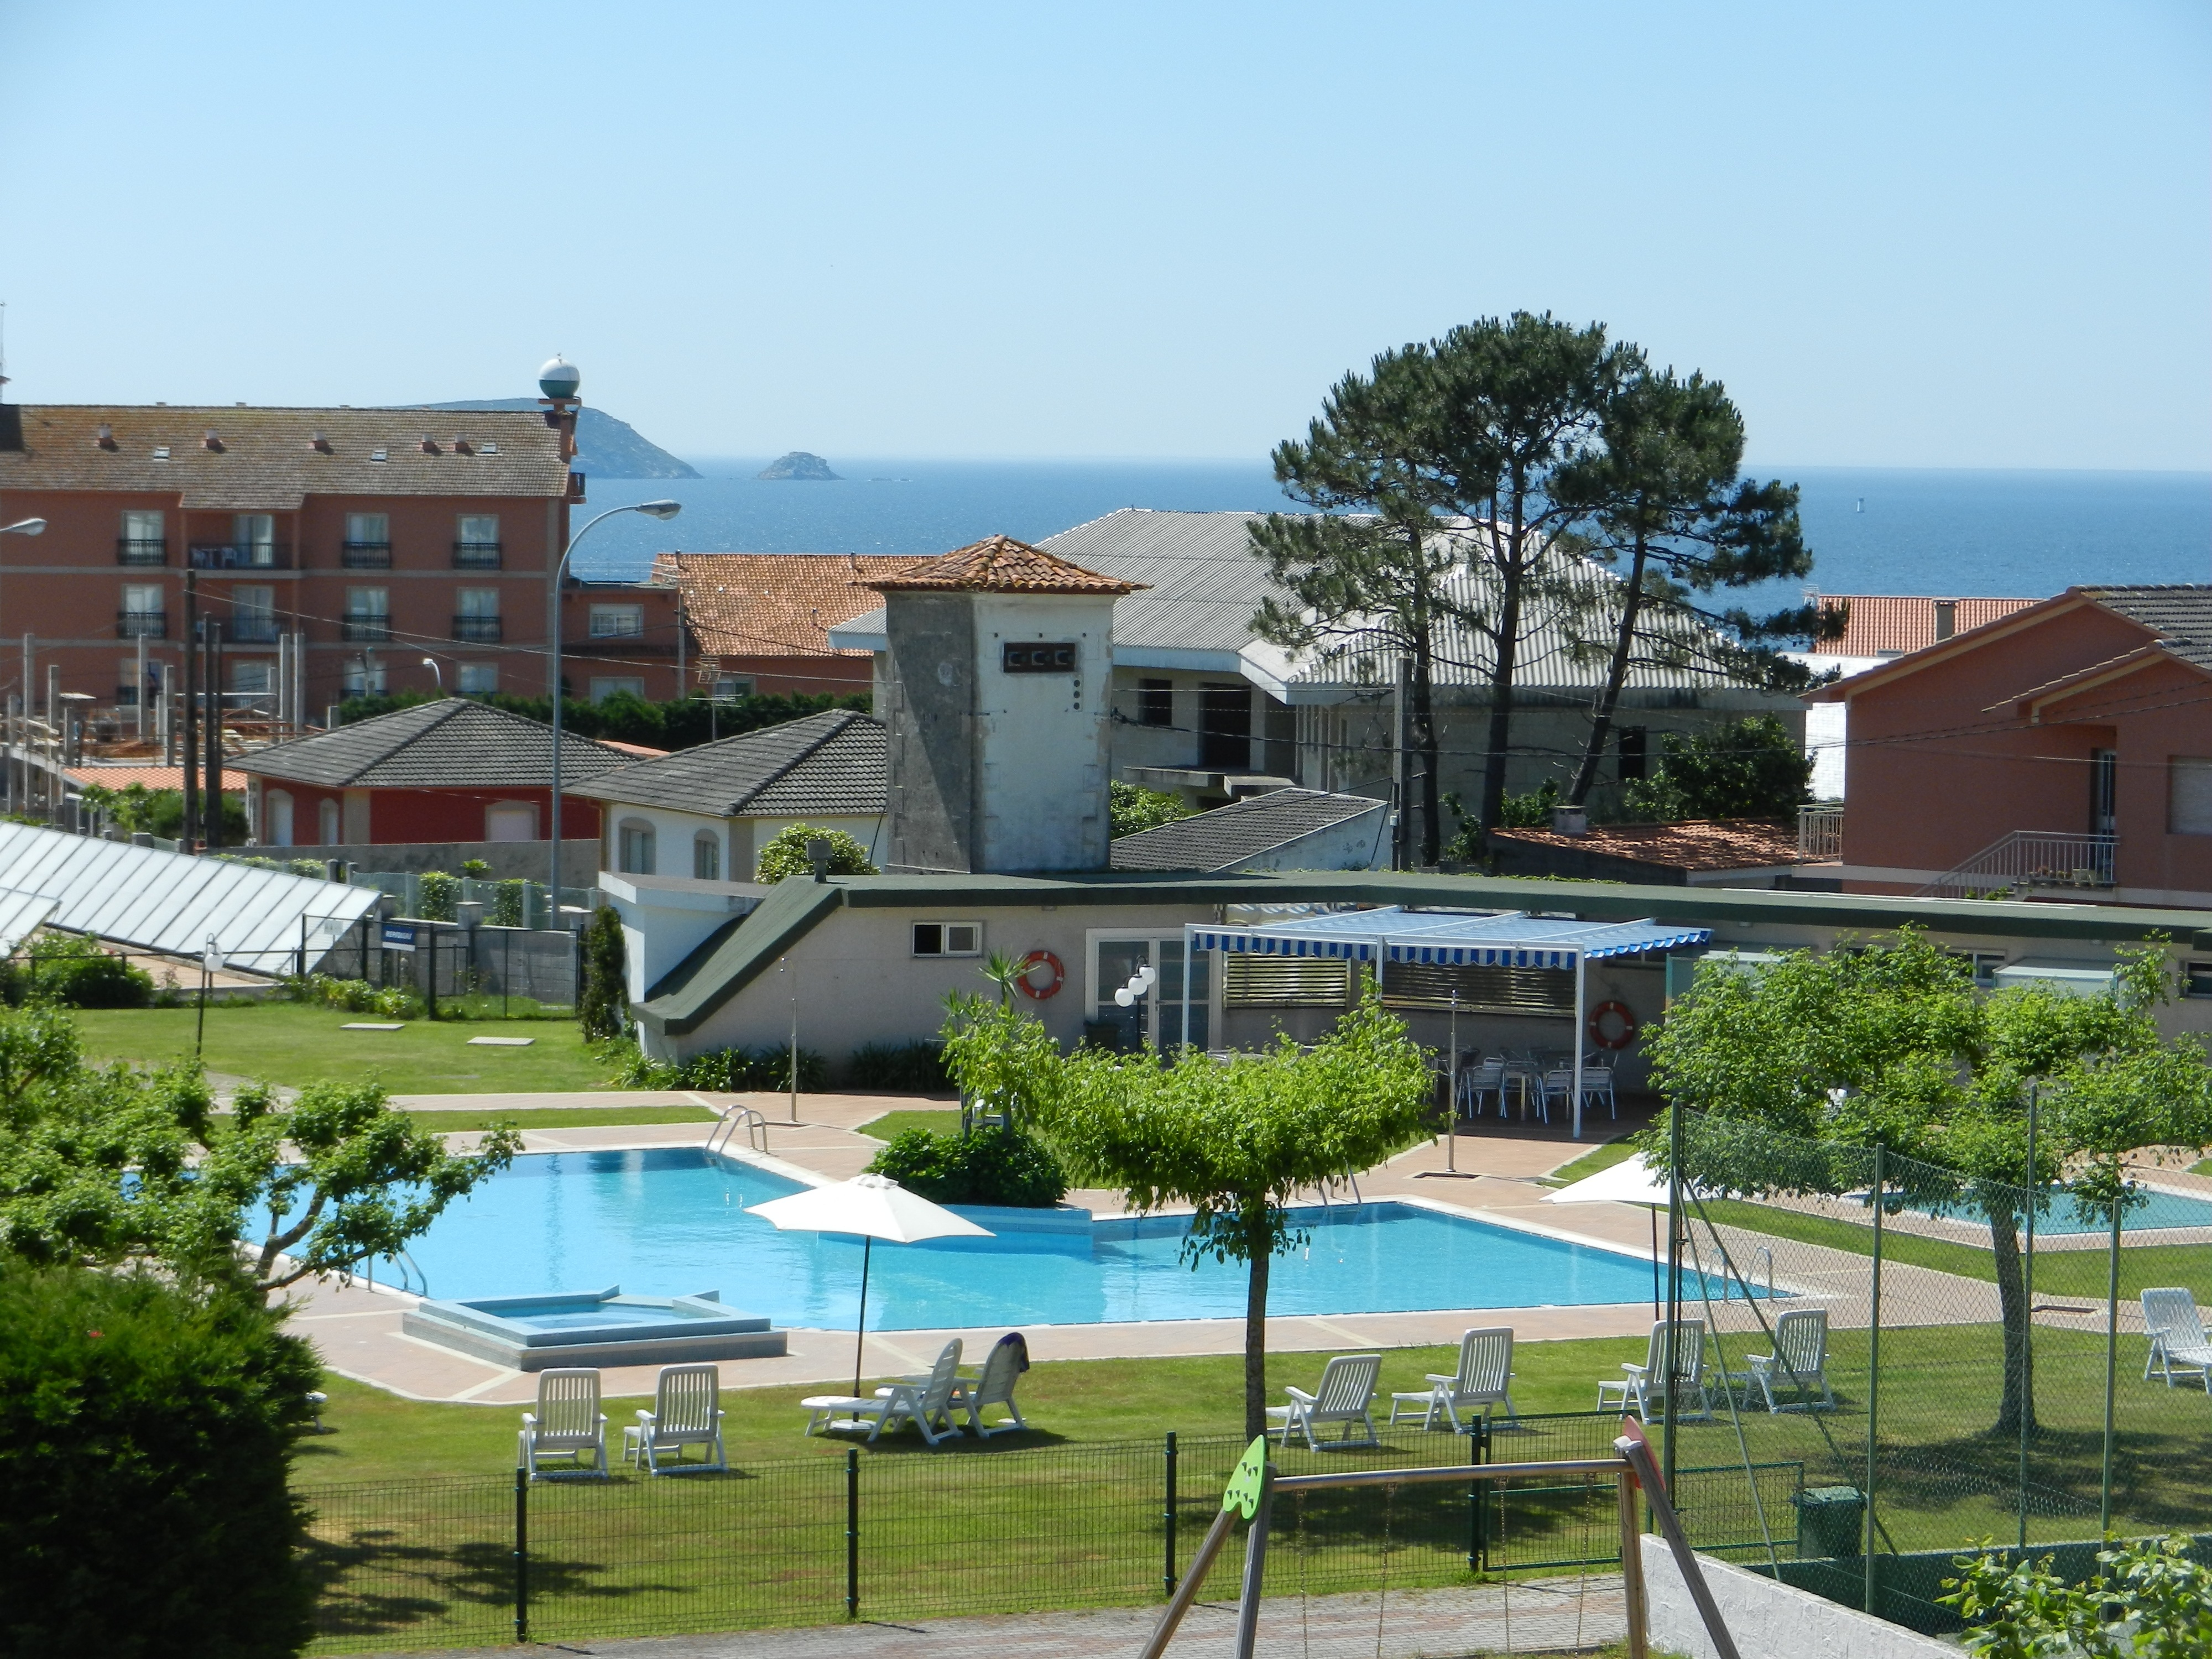
landscape, sea, nature, villa, view, home, pool, property, apartment, resort, estate, condominium, neighbourhood, real estate, residential area